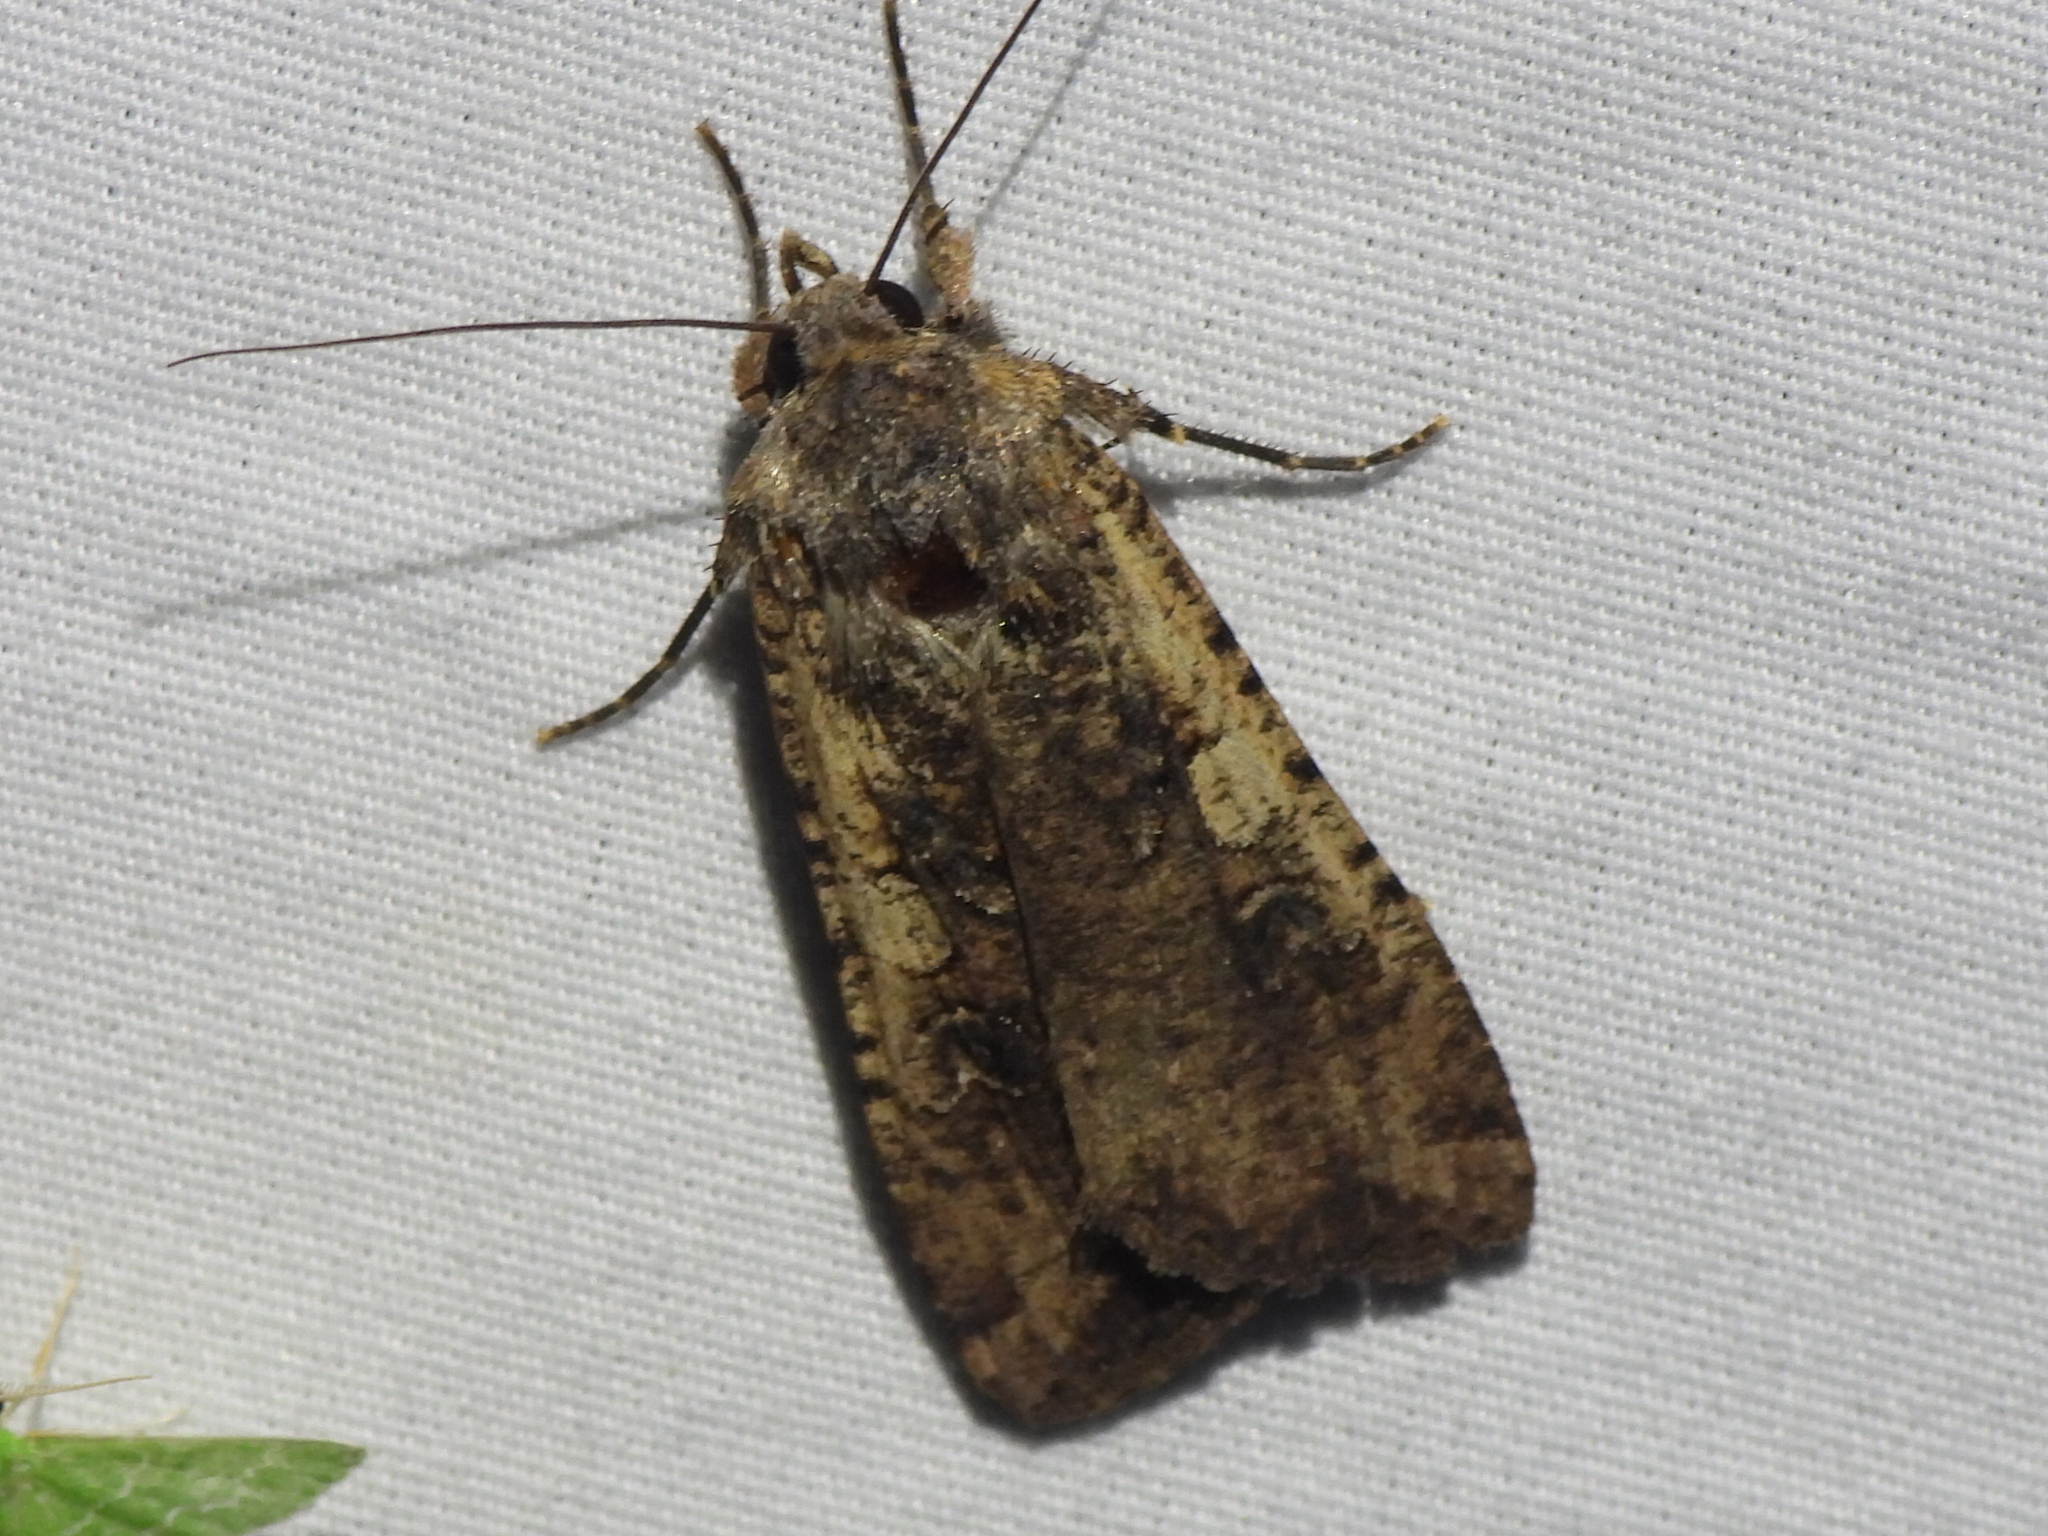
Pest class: cutworms